Henley Women's Regatta

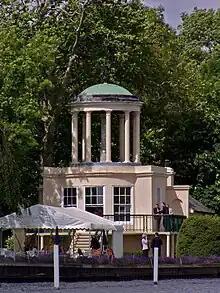
The Temple on Temple Island, the iconic starting point of Henley Women's Regatta in Henley-on-Thames, England

Henley Women's Regatta (HWR or Women's Henley) is a rowing regatta held at Henley-on-Thames, England. Chris Aistrop and Rosemary Mayglothling were jointly responsible for setting up the Regatta in June 1988 and Aistrop was the first chairman.